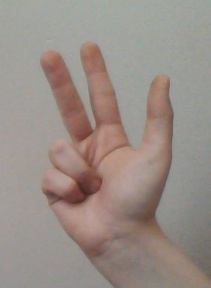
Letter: al